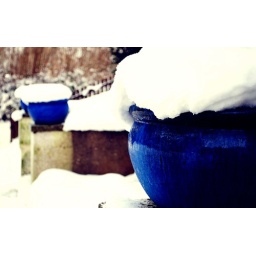
another picture taken on christmas of some plant pots that my nan has in front of her house